NCAA Football 09

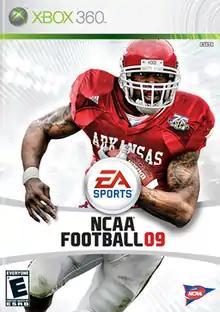
Darren McFadden on the Xbox 360 cover of the game.

NCAA Football 09 is a college football video game created by EA Sports, a subsidiary of Electronic Arts. It is the successor to NCAA Football 08 in the NCAA Football series. The game was announced on February 14, 2008 and was released on July 15, 2008 for the PlayStation 2, PlayStation 3, PlayStation Portable, Wii, and Xbox 360. The Wii version of the game is titled "NCAA Football 09 All-Play" and launched under EA Sports' new "All-Play" brand exclusive to the platform.